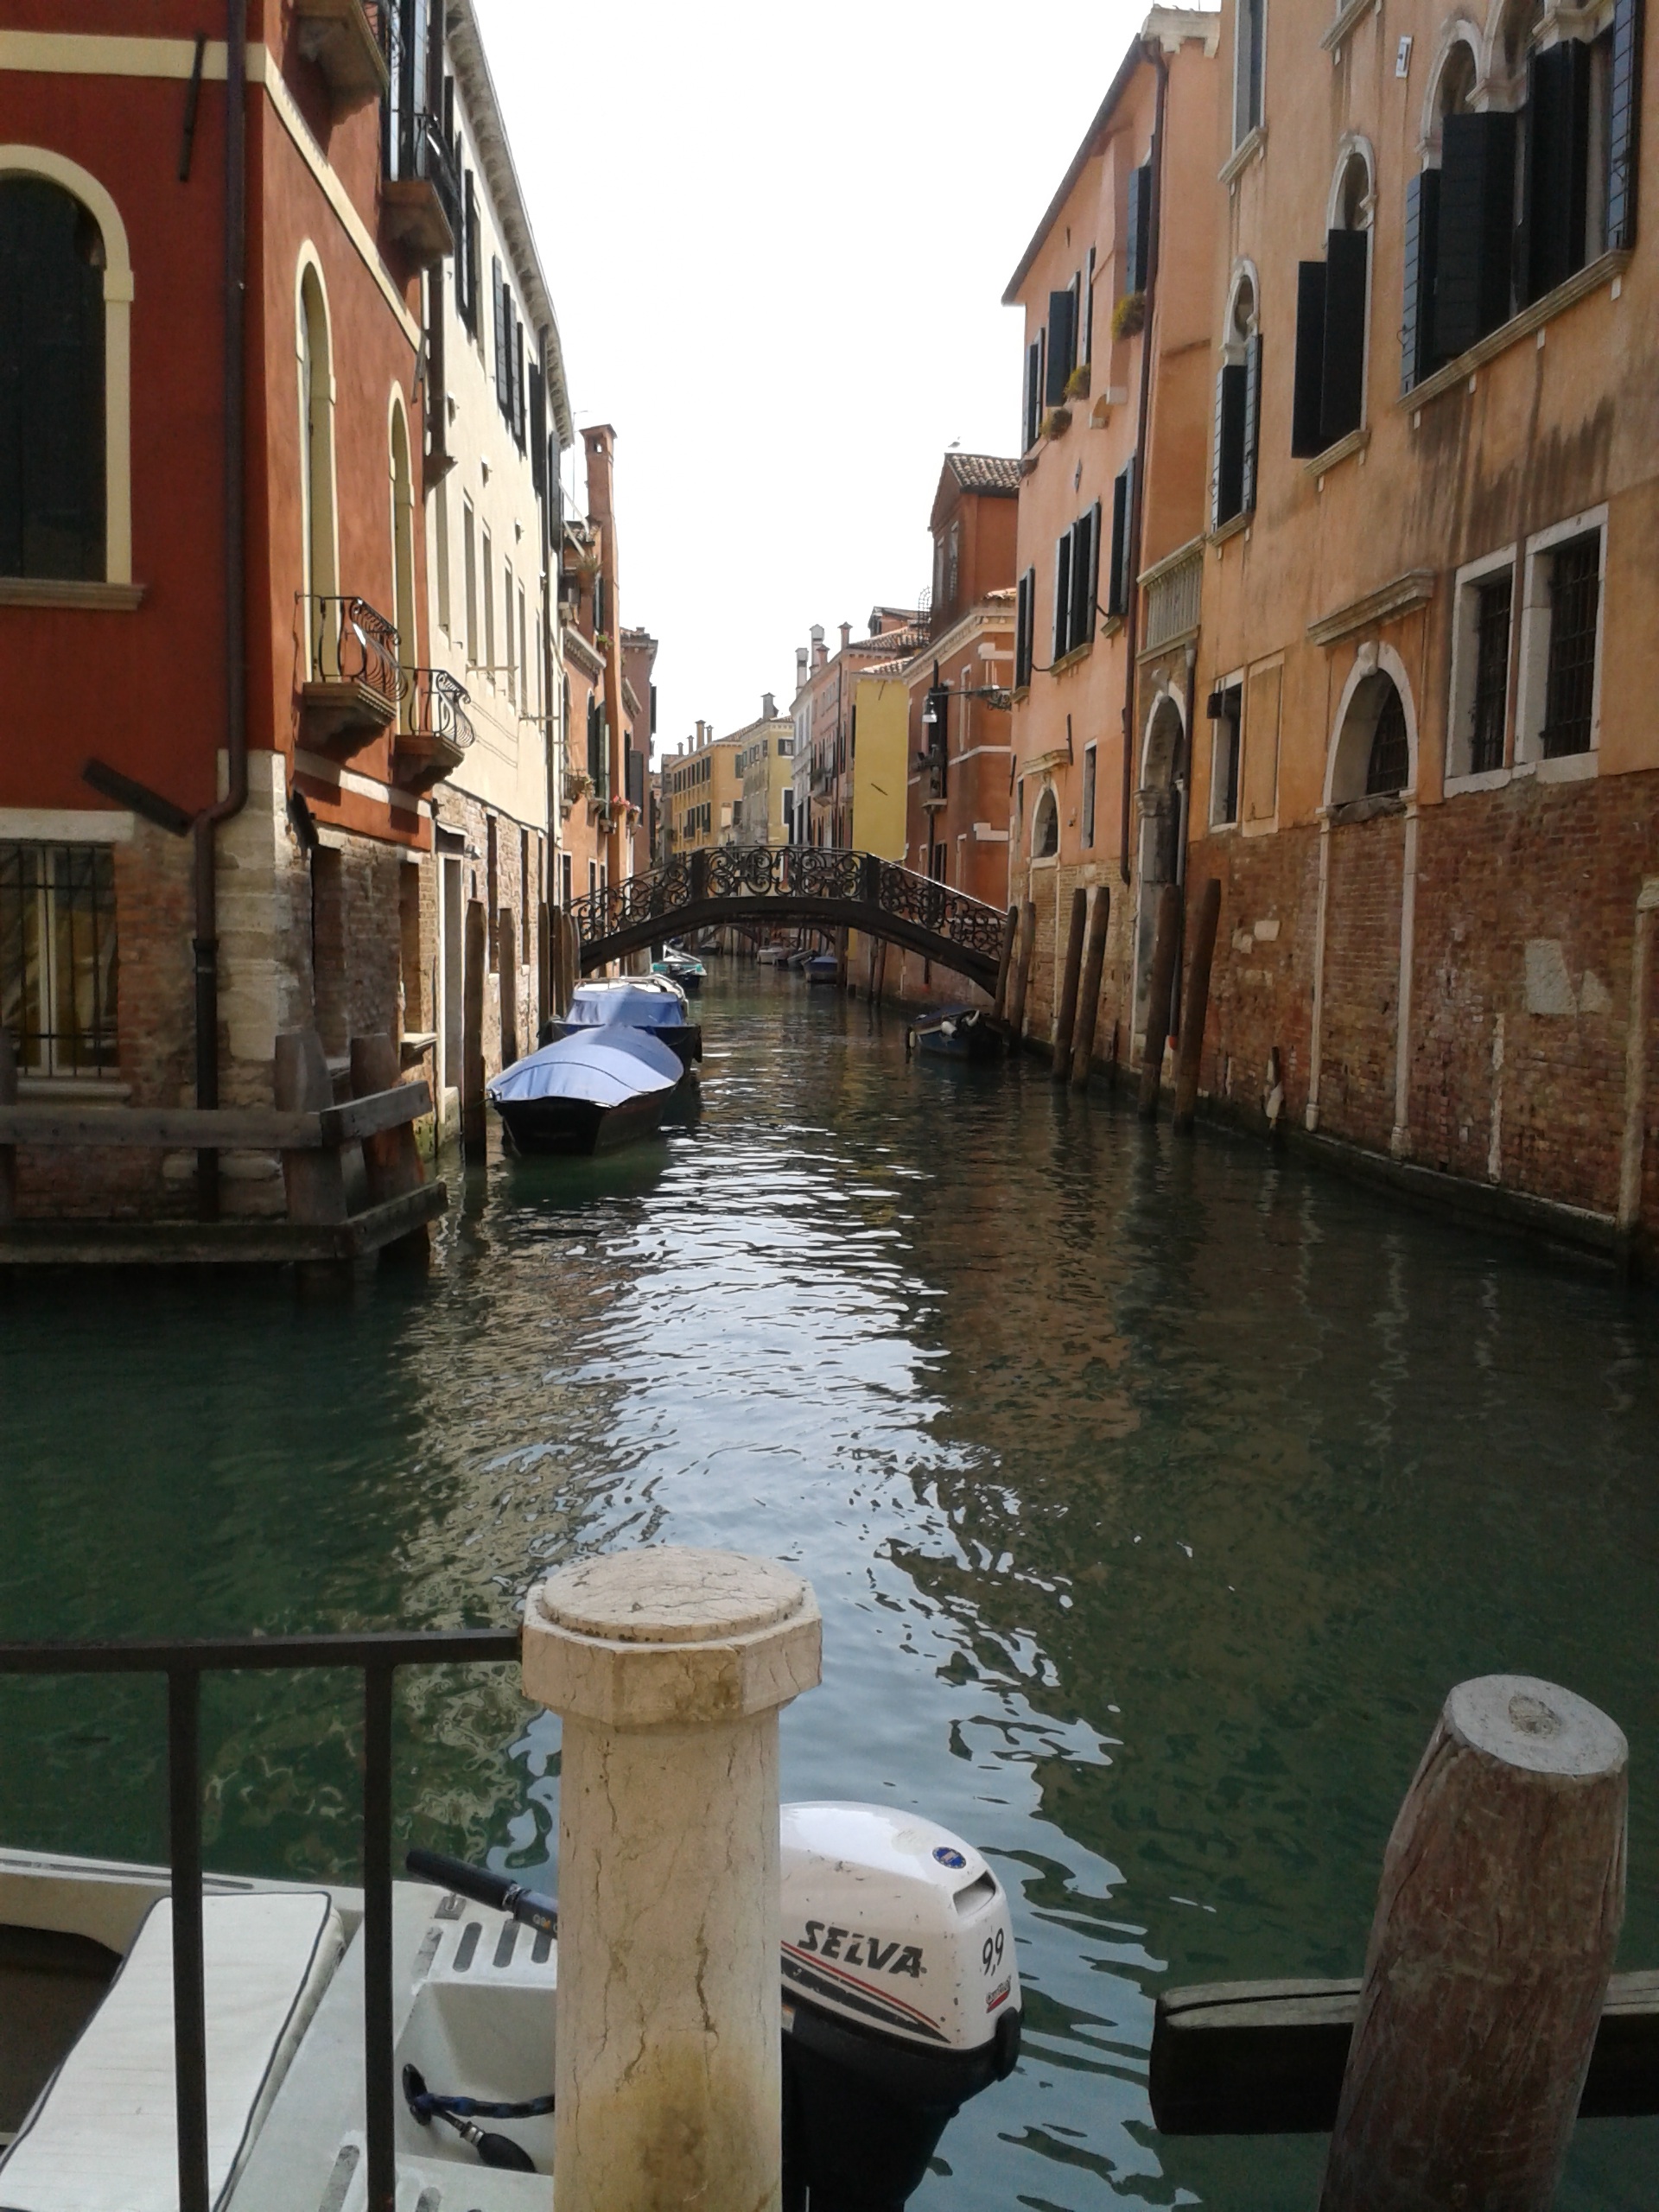
water, boat, town, river, canal, vehicle, italy, venice, waterway, body of water, channel, canals, landform, geographical feature